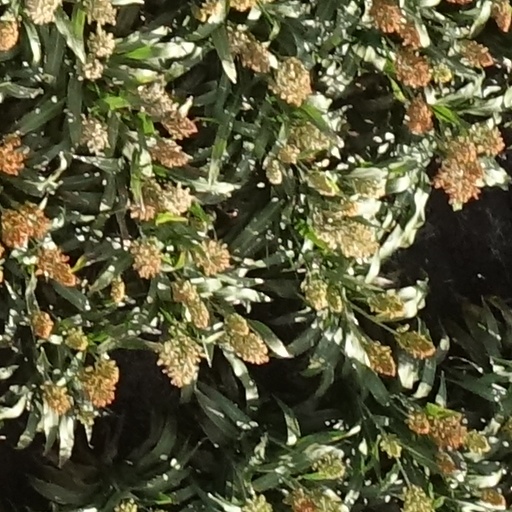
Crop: sorghum